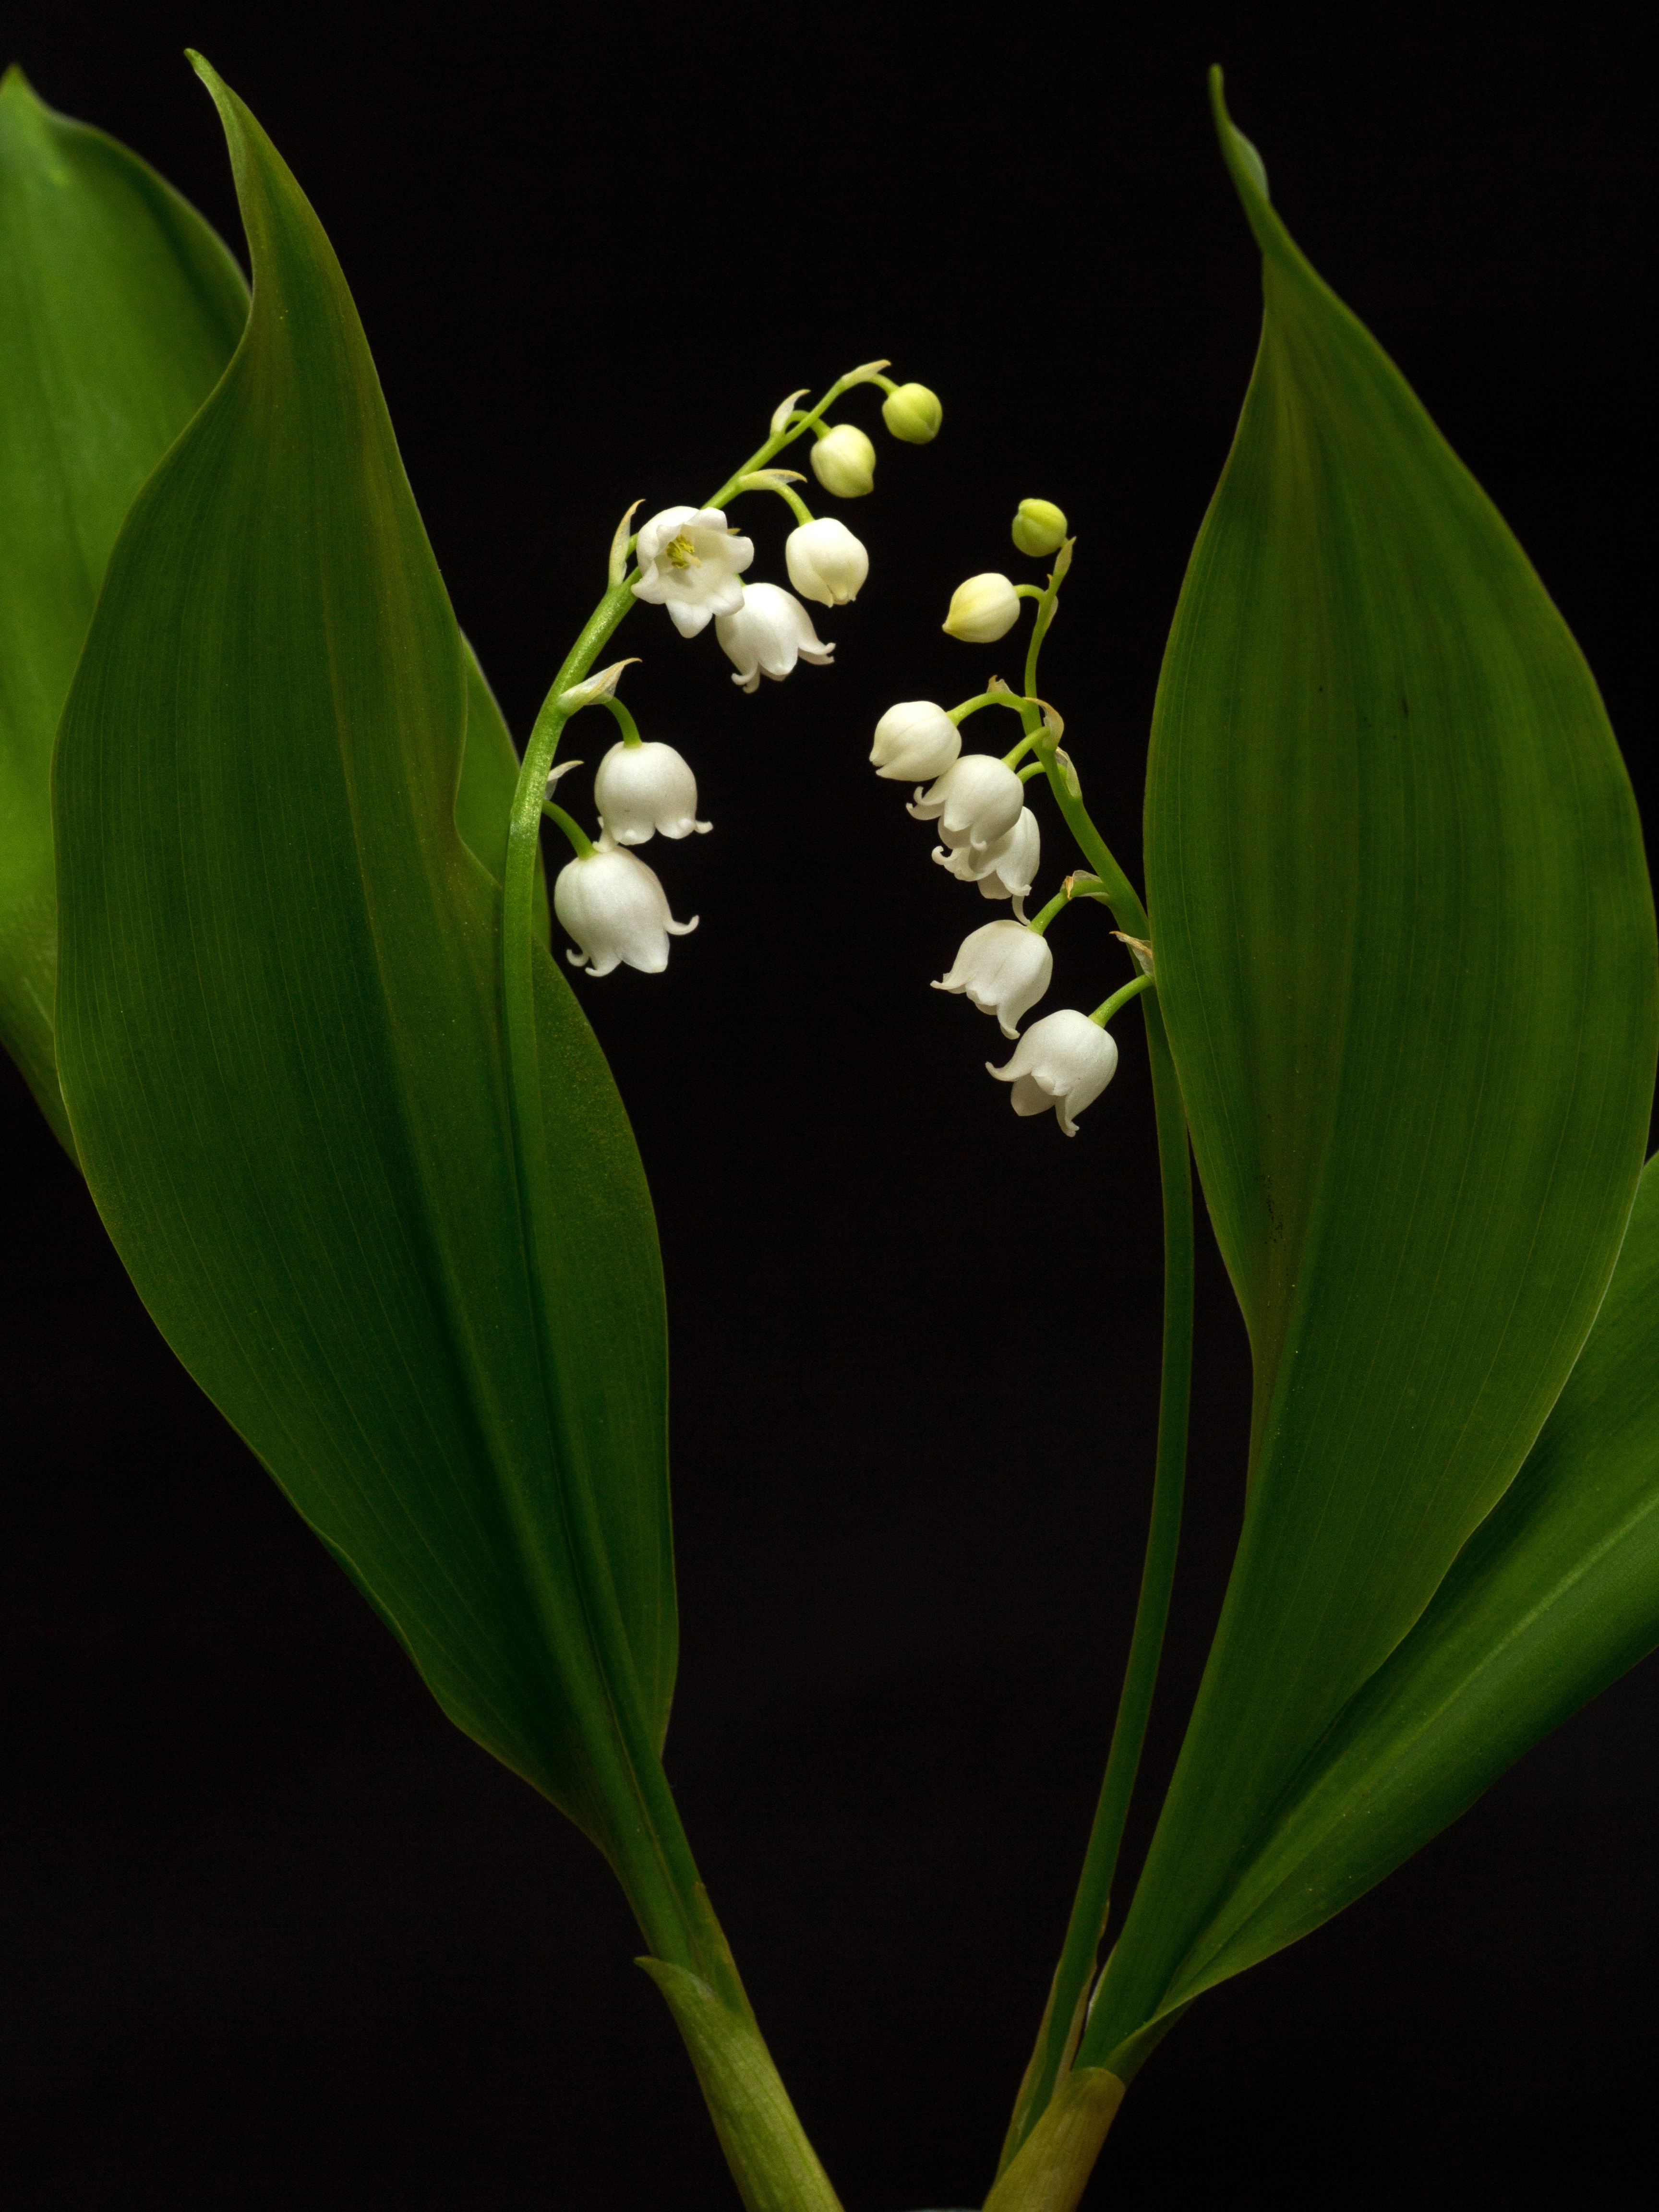
plant, white, leaf, flower, petal, bell, spring, green, botany, yellow, flora, orchid, arum, macro photography, flowering plant, lily of the valley, convallaria majalis, plant stem, land plant